Sambuca

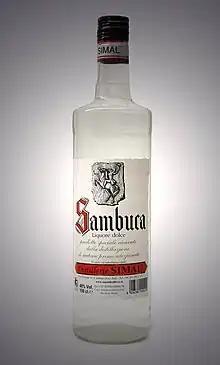
Bottle of sambuca

Sambuca is an Italian anise-flavoured liqueur. Its most common variety is often referred to as "white sambuca" to differentiate it from other varieties that are deep blue ("black sambuca") or bright red ("red sambuca"). Like other anise-flavoured liqueurs, the ouzo effect is sometimes observed when combined with water.